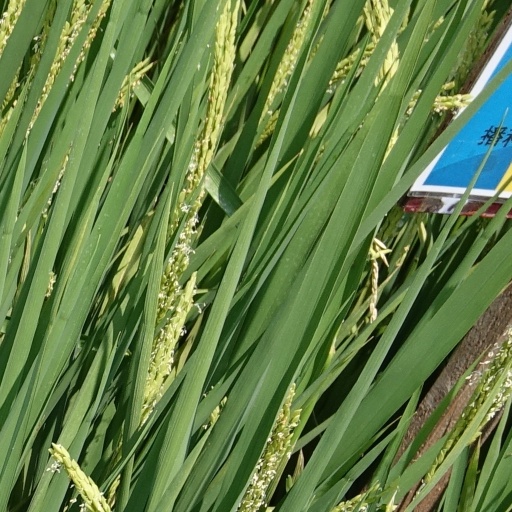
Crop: rice